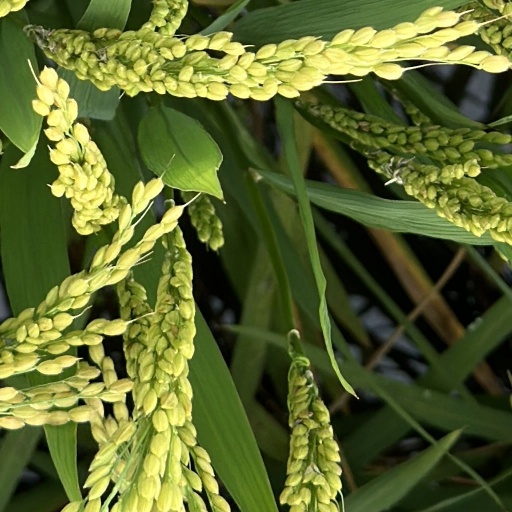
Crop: rice